Parvati

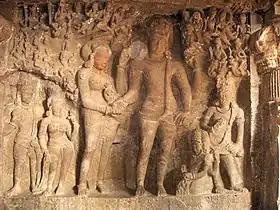
Wall carvings in the 6th-century Ellora Caves: A scene depicting "Kalyanasundara" – the wedding of Shiva (four-armed figure, right) and Parvati (two-armed, left).

The Puranas tell the tale of Sati's marriage to Shiva against her father Daksha's wishes. The conflict between Daksha and Shiva gets to a point where Daksha does not invite Shiva to his yagna (fire-sacrifice). Daksha insults Shiva when Sati comes on her own. She immolates herself at the ceremony. This shocks Shiva, who is so grief-stricken that he loses interest in worldly affairs, retires, and isolates himself in the mountains, in meditation and austerity. Sati is then reborn as Parvati, the daughter of Himavat and Mainavati, and is named Parvati, or "she from the mountains", after her father Himavant who is also called king "Parvat".